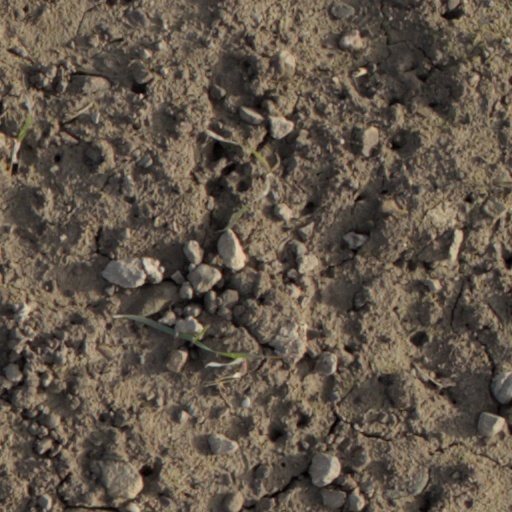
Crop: wheat